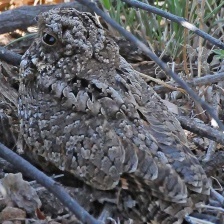
Species: COMMON POORWILL
Scientific name: PHALAENOPTILUS NUTTALLII